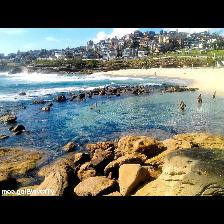
Label: Human